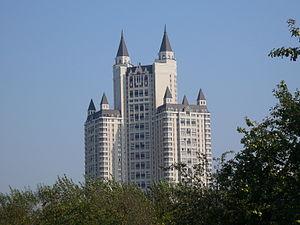
La tour Edelweiss est un gratte-ciel de logement de 176 mètres de hauteur construit à Moscou de 2000 à 2003. Sans compter les flèches la hauteur du toit de l'immeuble est de 157 m.